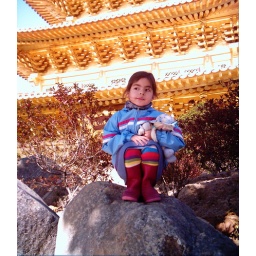
sometime in november in front of the golden temple by the stadium on the way down the hill into town.